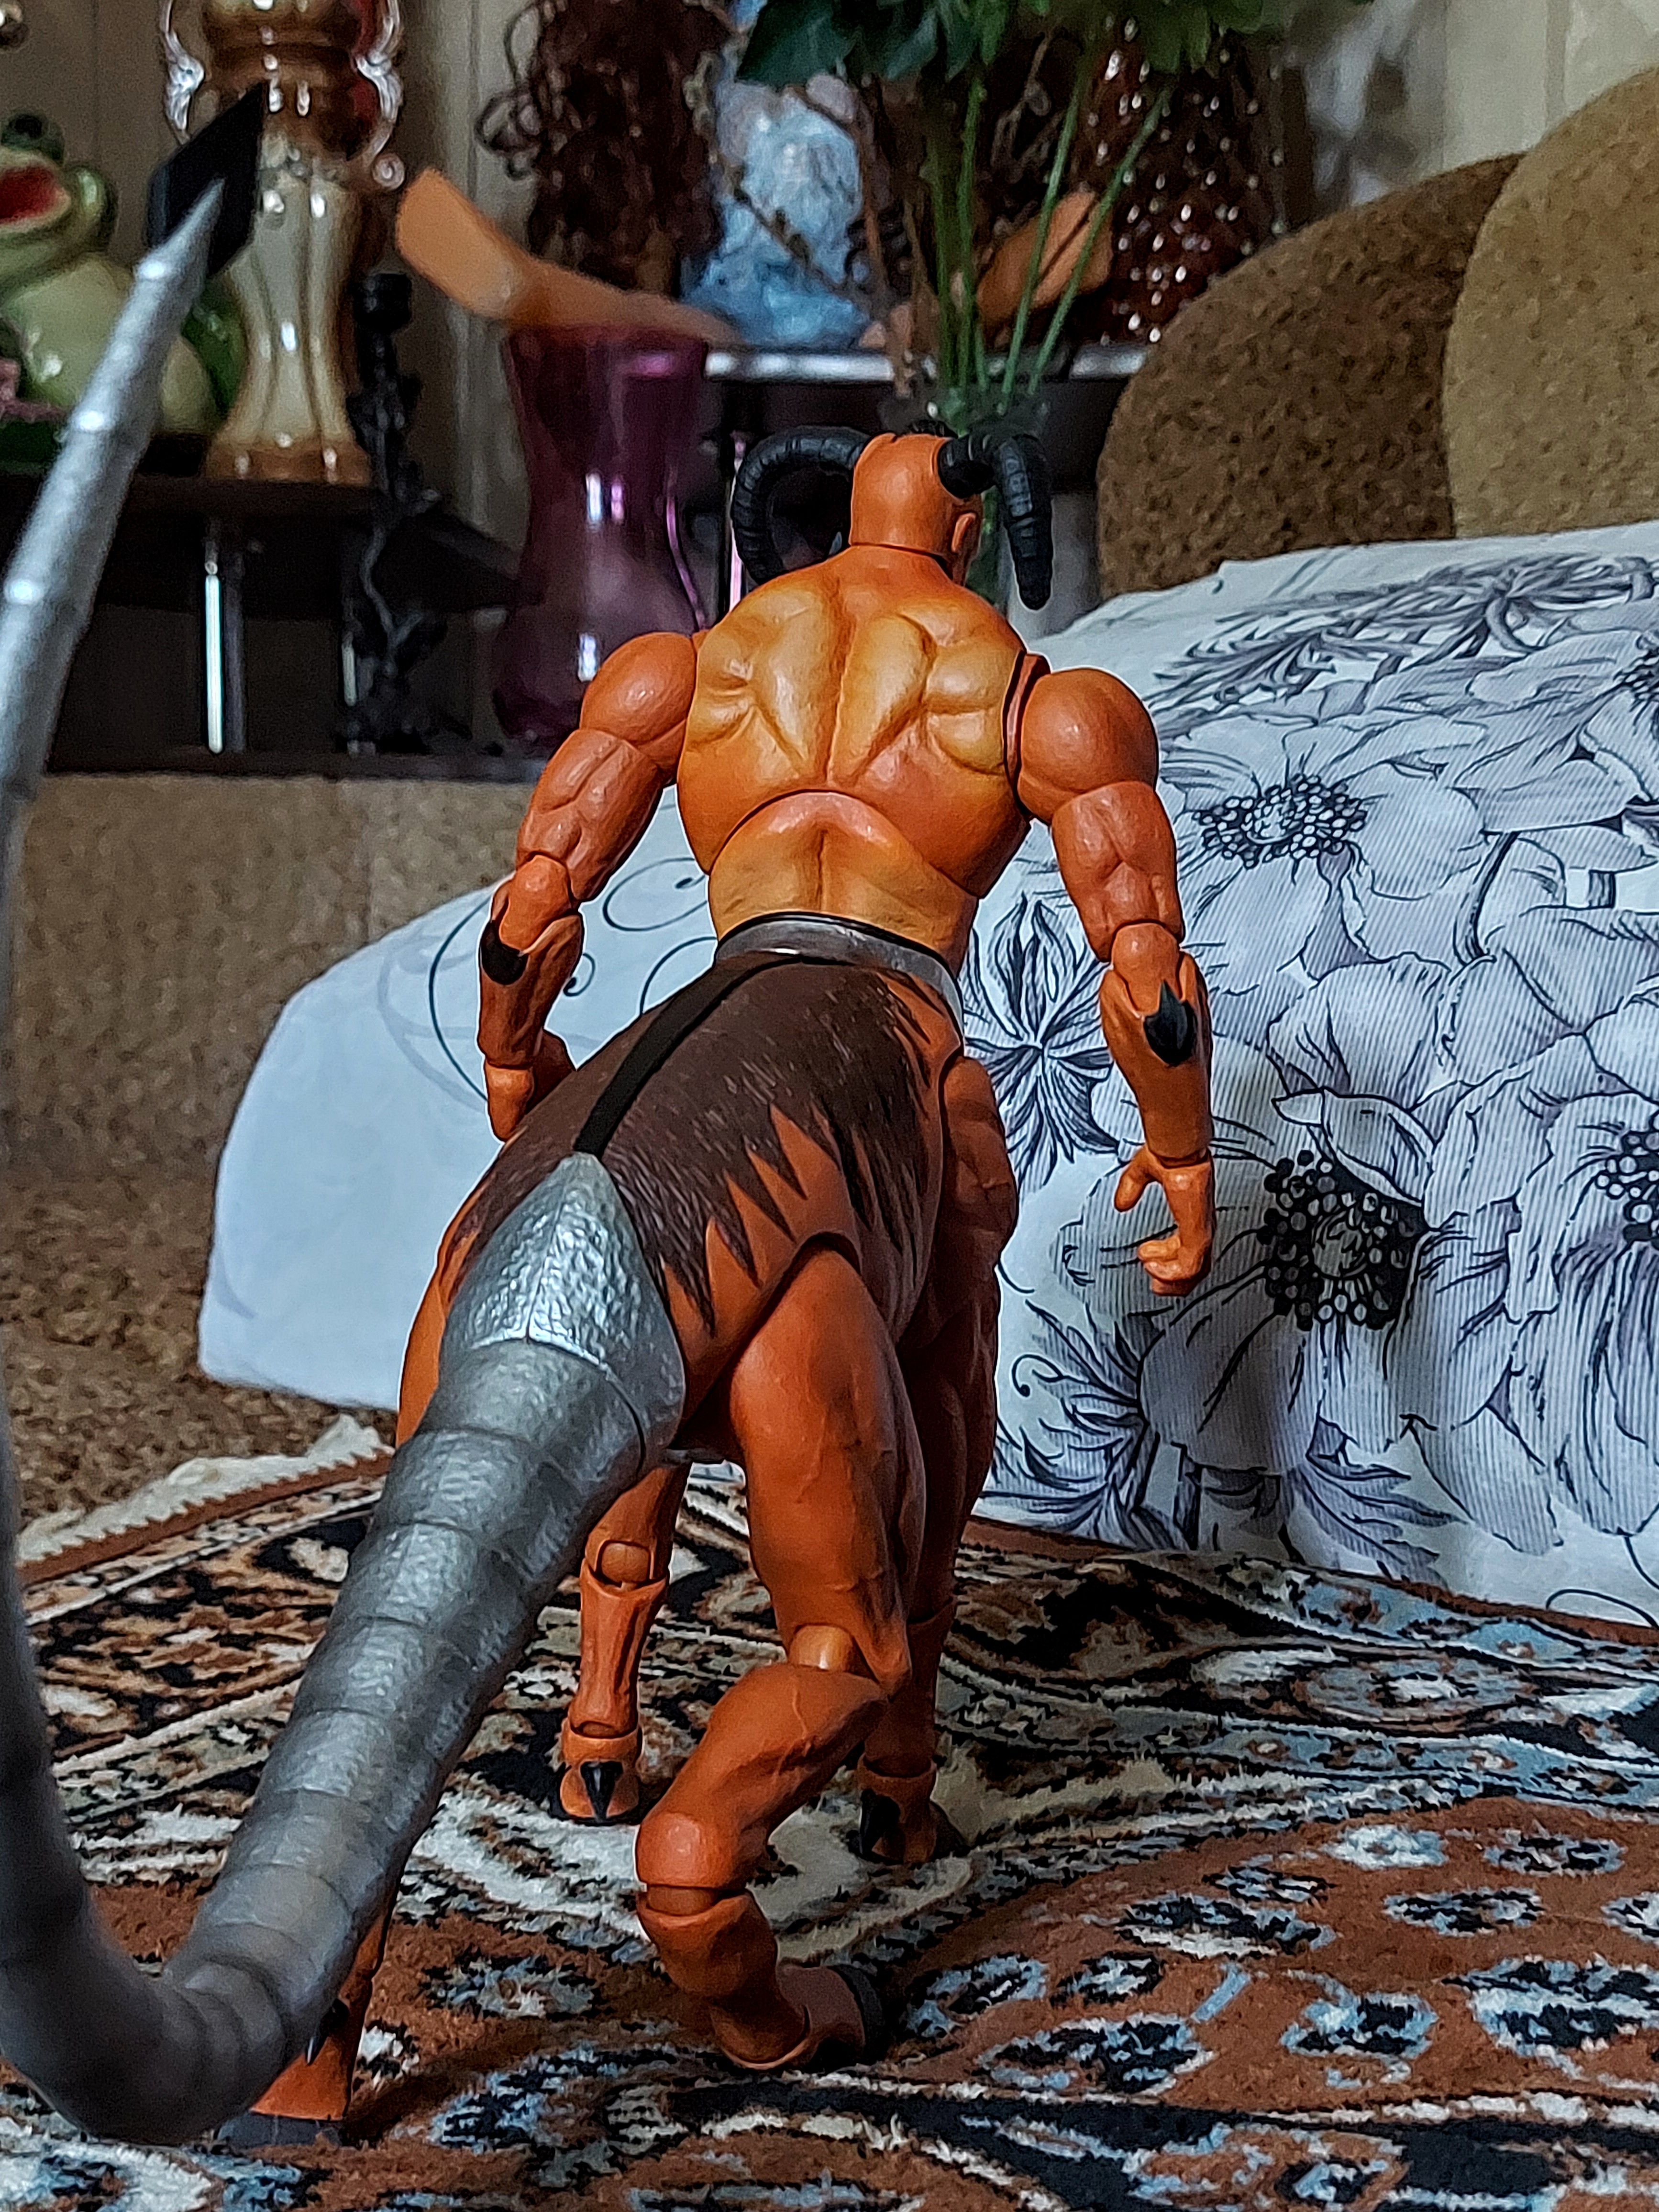
Shokan, storm, collectibles, warrior, fighter, action, figure, textile, thigh, art, chest, human leg, waist, Barechested, cg artwork, undergarment, event, pattern, sitting, flesh, knee, facial hair, fiction, abdomen, illustration, leather, visual arts, metal, fun, flooring, eyewear, stocking